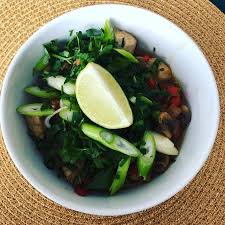
Waste category: biological